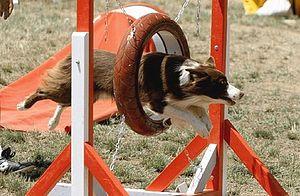
Border Collie (Tweed) en agility